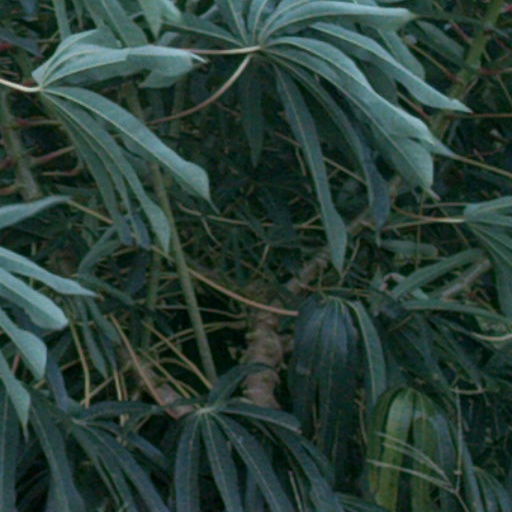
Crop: cassava